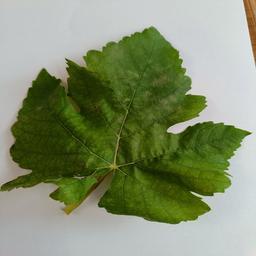
Label: Powdery Mildew